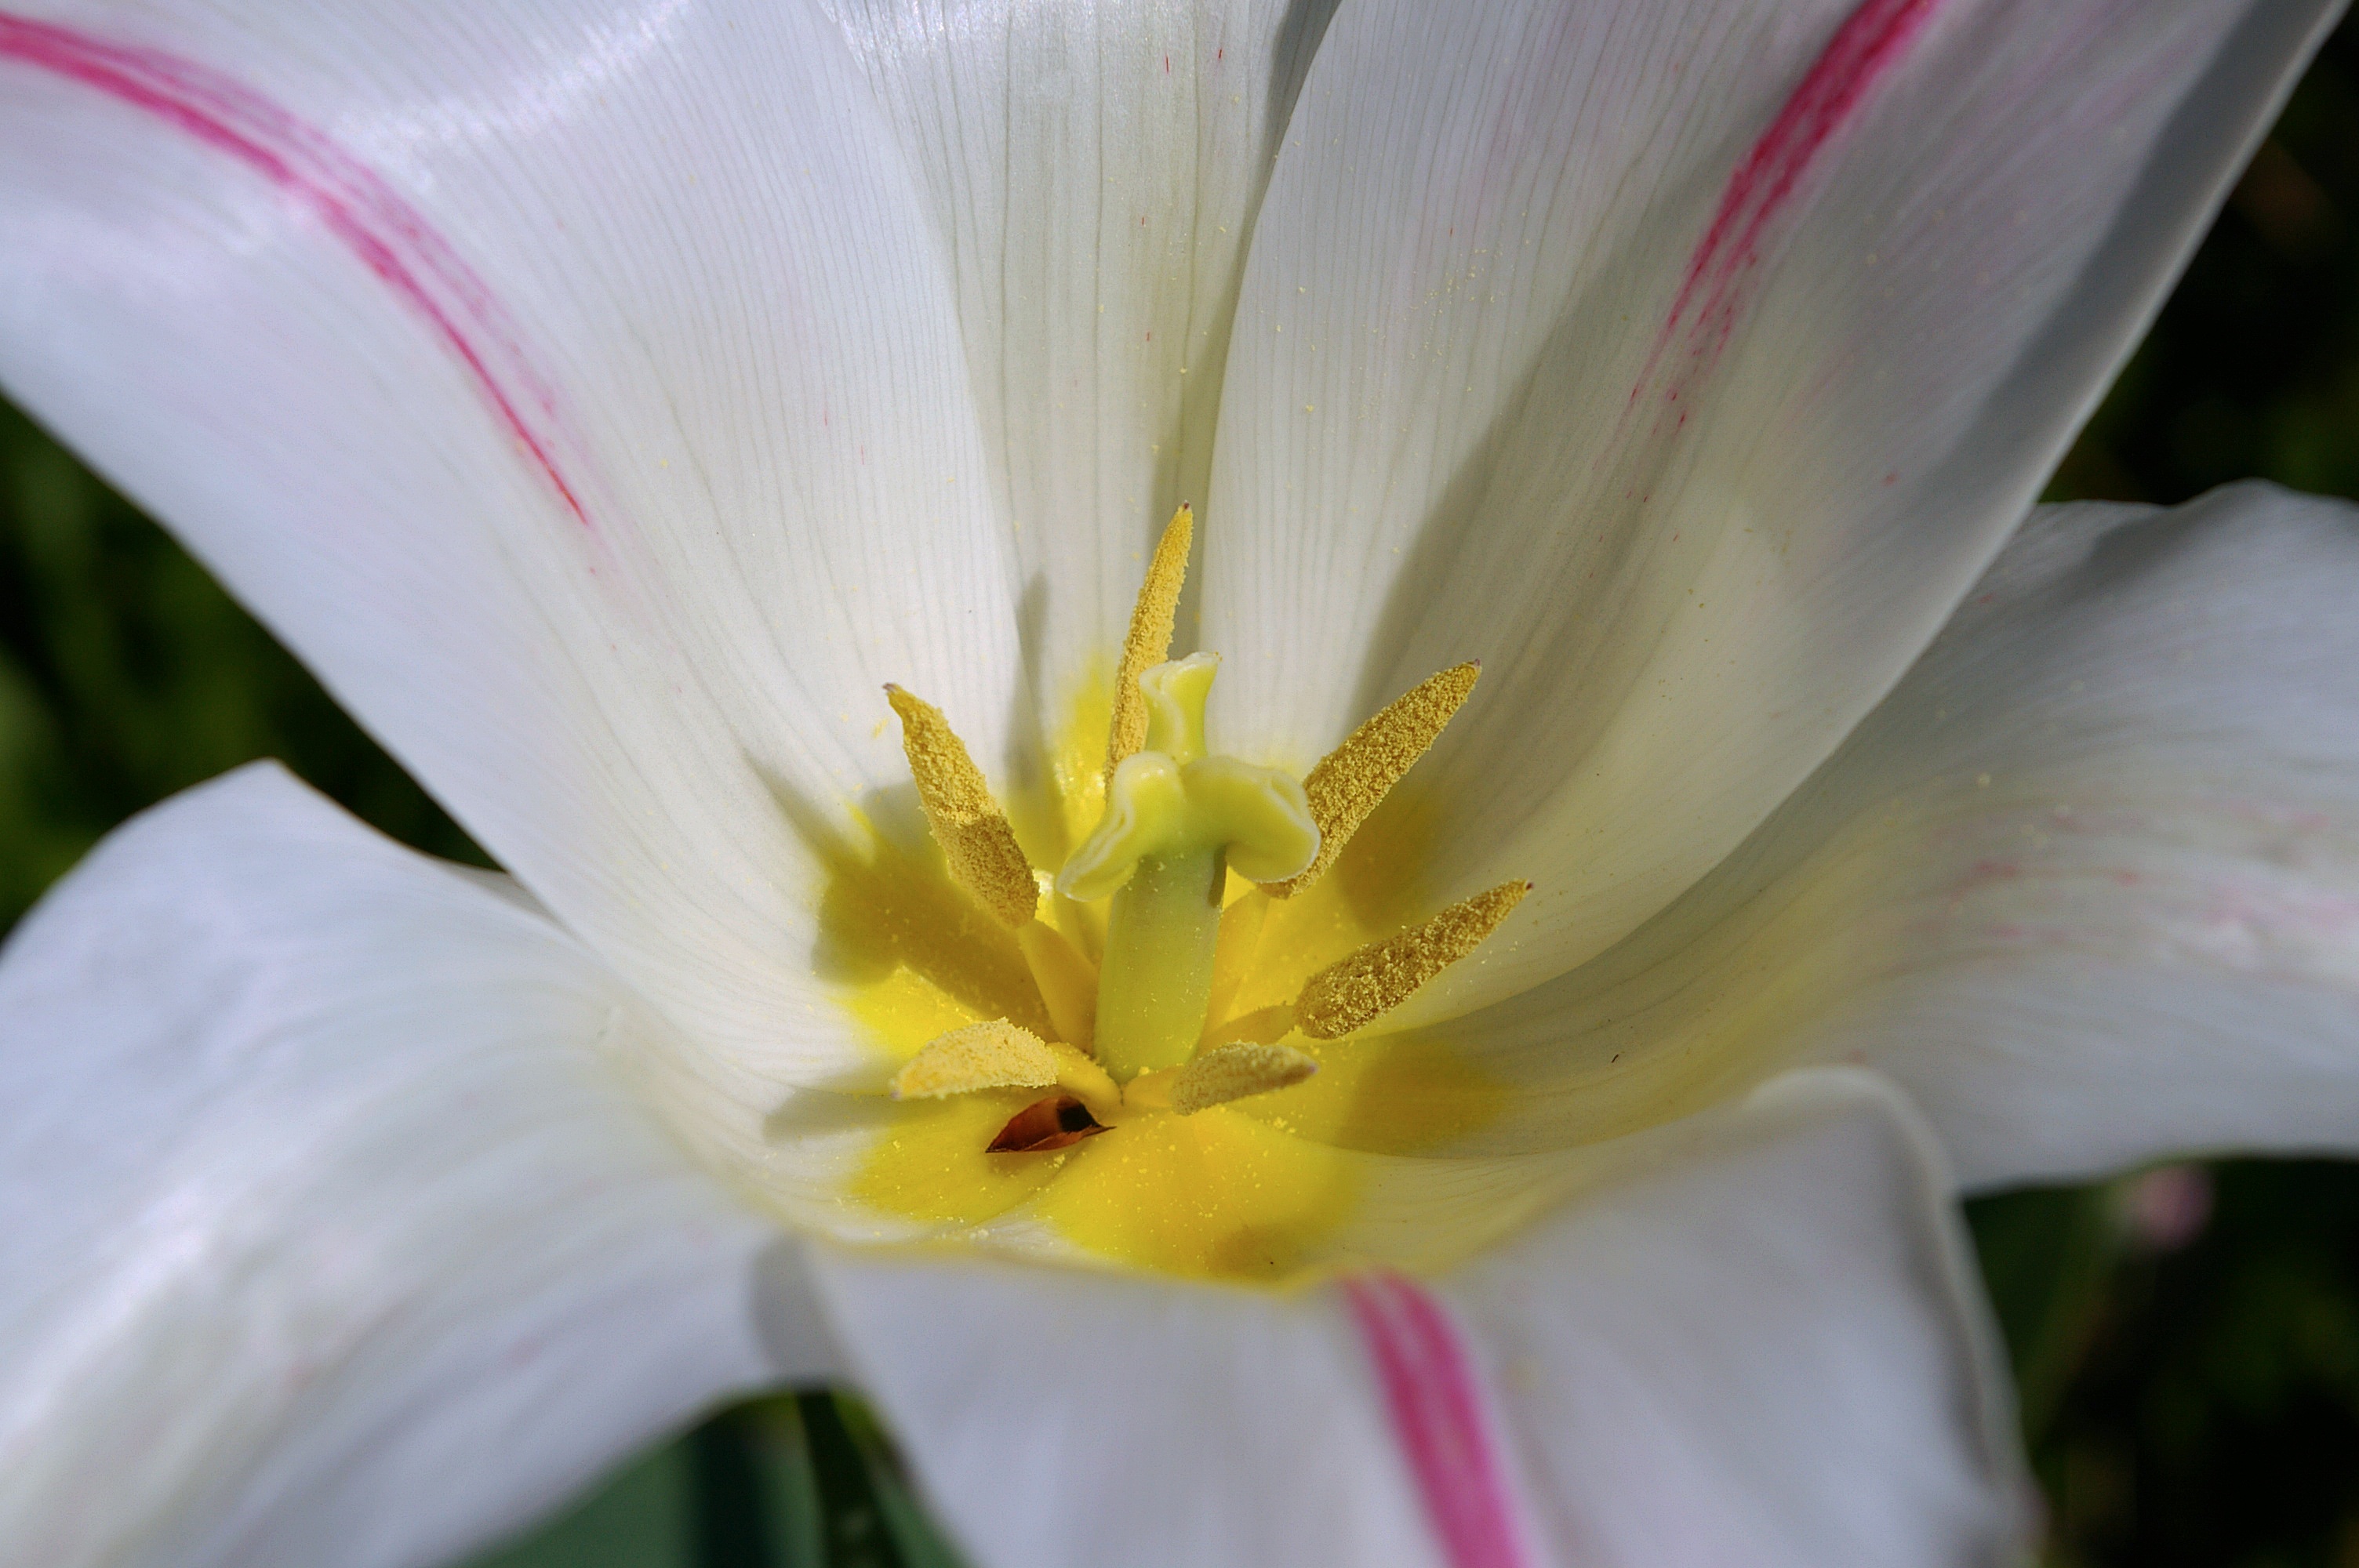
nature, blossom, open, plant, white, flower, petal, bloom, tulip, pollen, spring, botany, yellow, garden, close, decor, flora, flower bed, close up, petals, beautiful, tulips, lily, greeting card, early, daylily, awakening, macro photography, inflorescence, white petals, flowering plant, tulip flower, flower bulb, white tulips, plant stem, land plant